Ferrochelatase

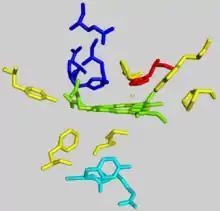
Ferrochelatase active site with protoporphyrin IX substrate in green. Residues shown are: hydrophobic groups holding protoporphyrin IX (yellow), anionic proton transfer path (dark blue), metalation residues (cyan), catalytic histidine (red).

Defects in ferrochelatase create a buildup of protoporphyrin IX, causing erythropoietic protoporphyria (EPP). The disease can result from a variety of mutations in "FECH", most of which behave in an autosomal dominant manner with low clinical penetrance. Clinically, patients with EPP present with a range of symptoms, from asymptomatic to suffering from an extremely painful photosensitivity. In less than five percent of cases, accumulation of protoporphyrin in the liver results in cholestasis (blockage of bile flow from the liver to the small intestine) and terminal liver failure.